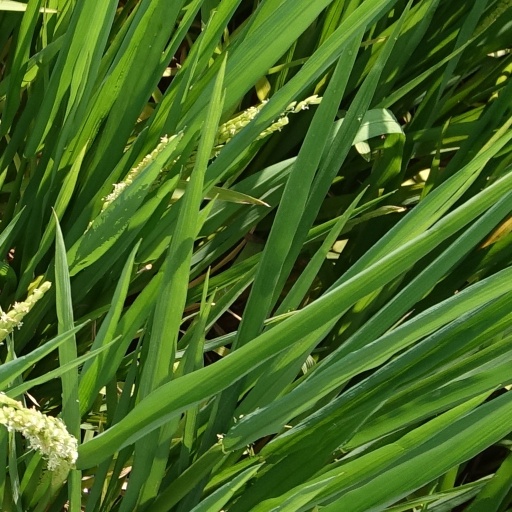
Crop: rice